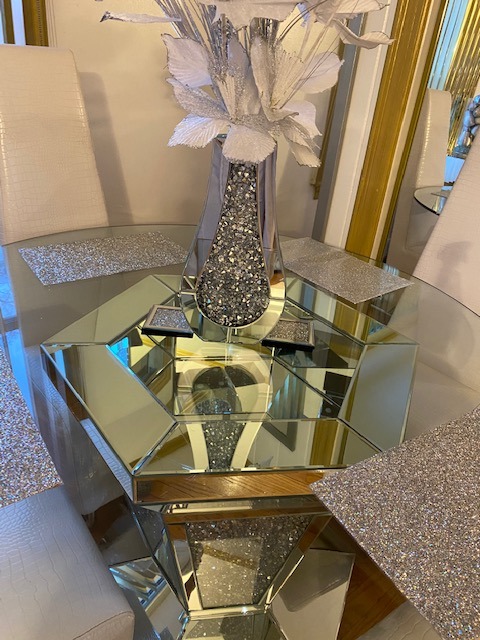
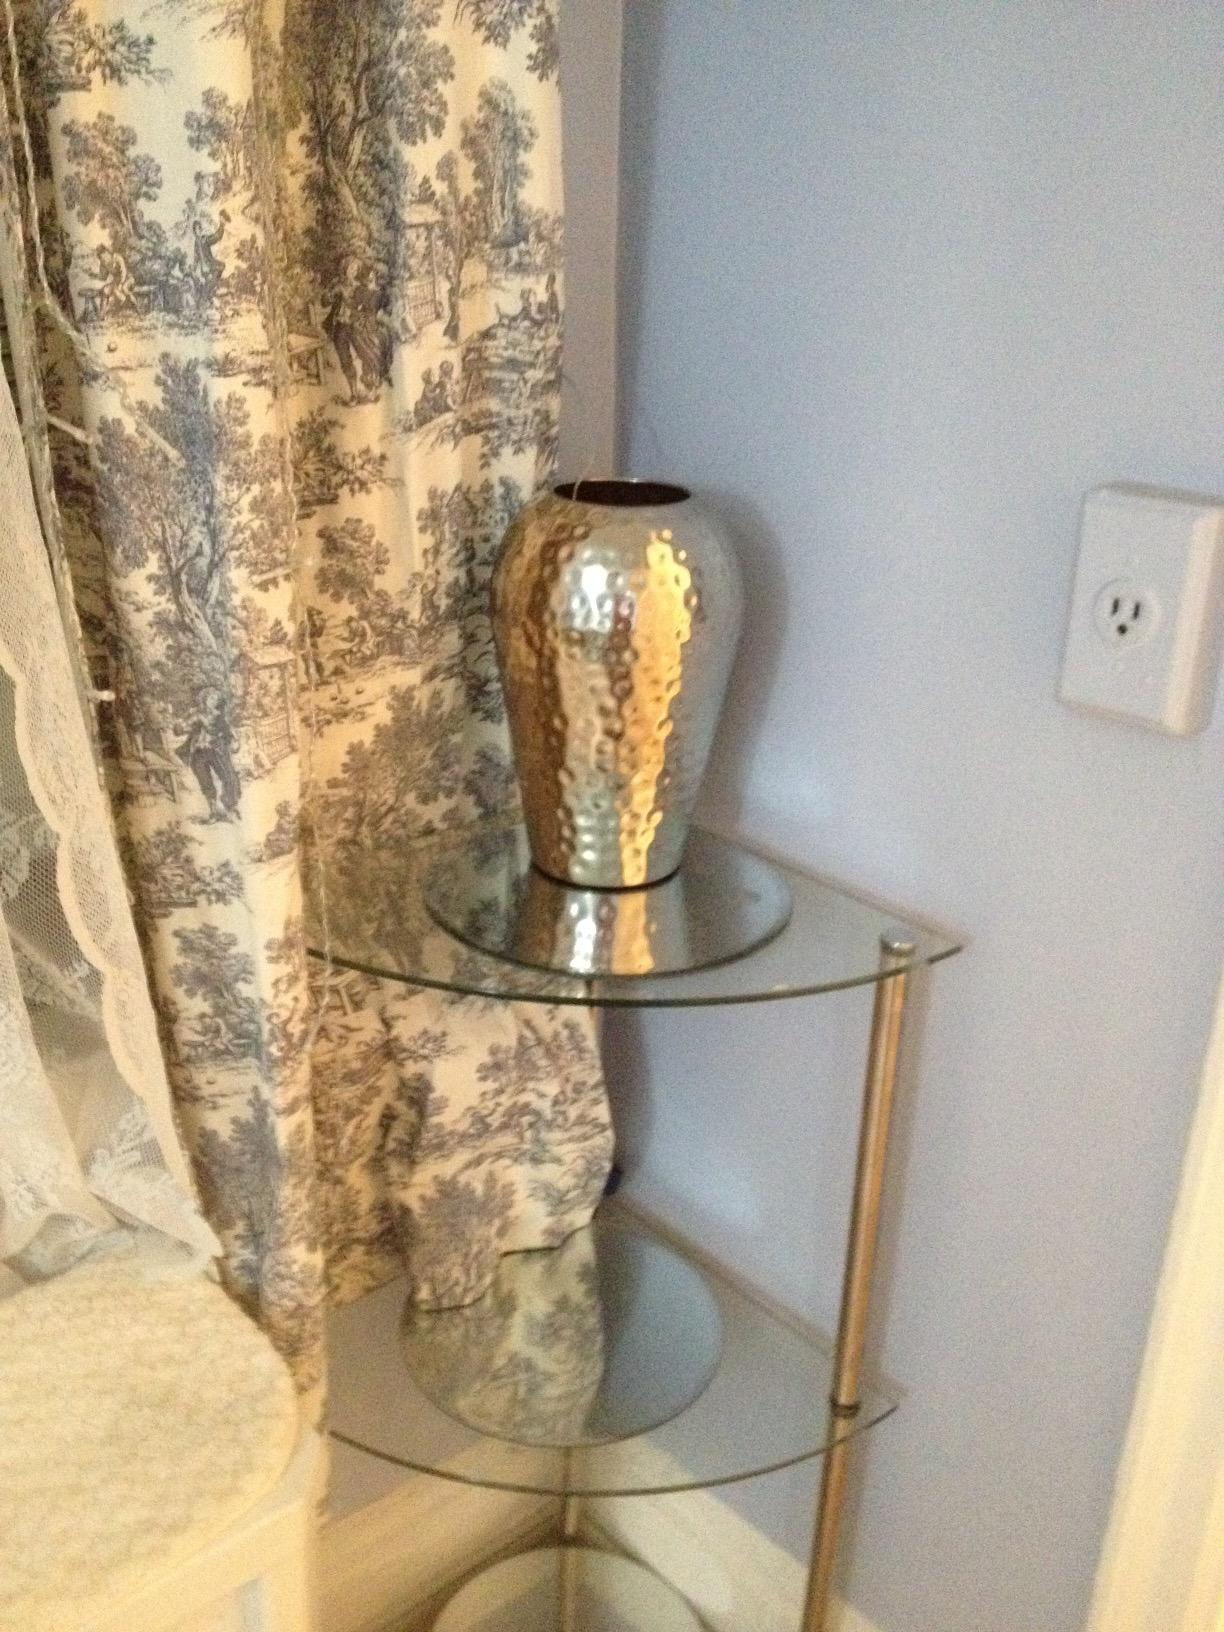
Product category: vase
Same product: no